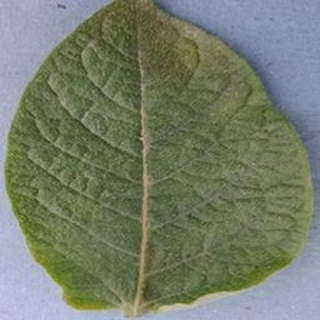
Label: healthy_potato